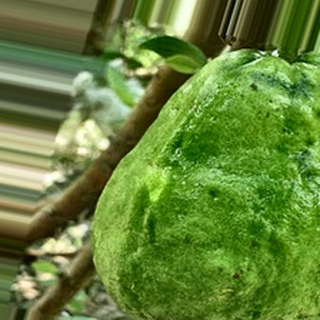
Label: healthy_guava